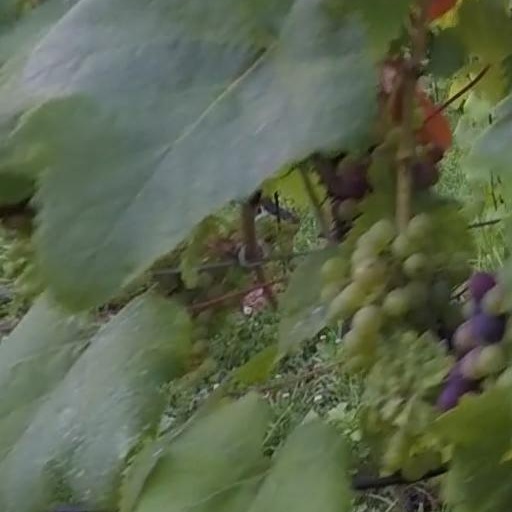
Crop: grape